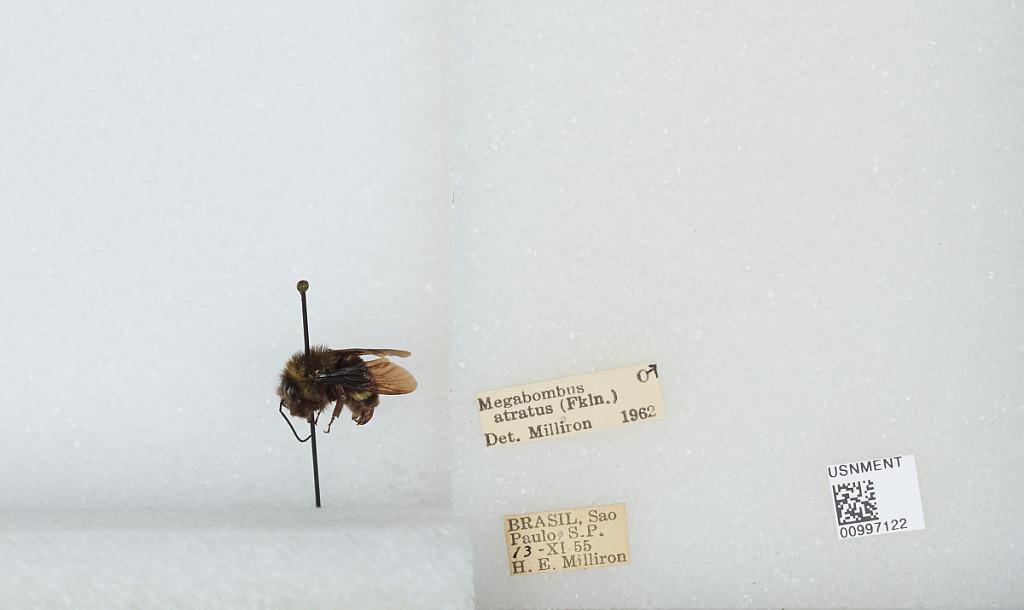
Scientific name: Bombus (Fervidobombus) atratus Franklin
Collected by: H. Milliron
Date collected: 1955-11-13
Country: Brazil
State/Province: Sao Paulo
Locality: Sao Paulo
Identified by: Milliron